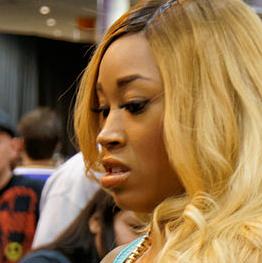
Age: 26